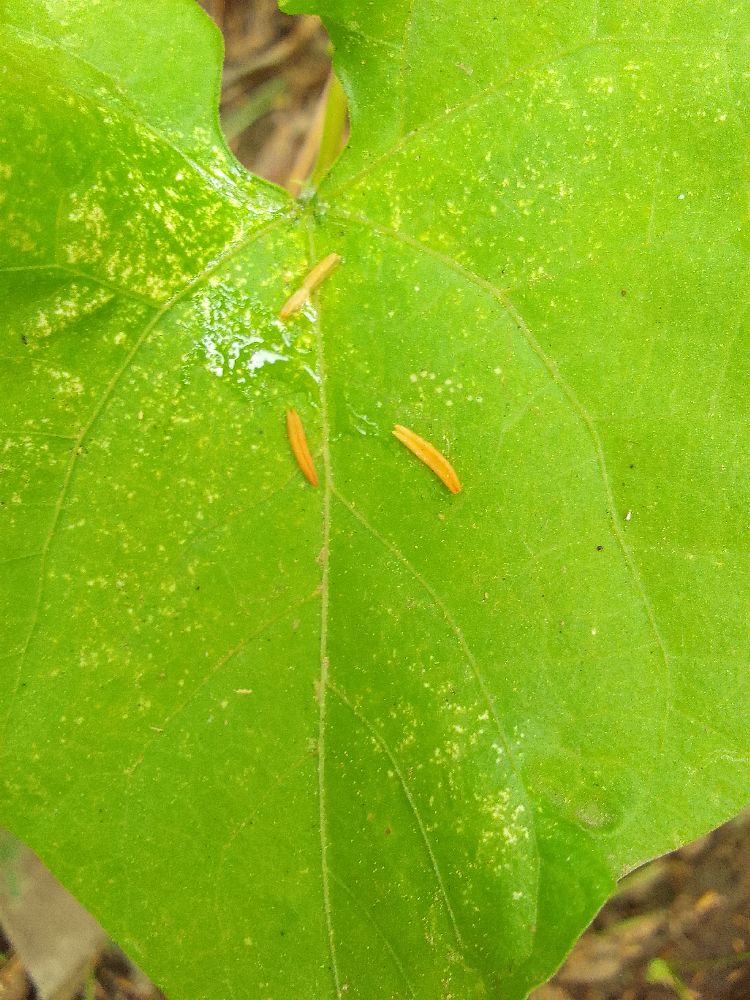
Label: healthy